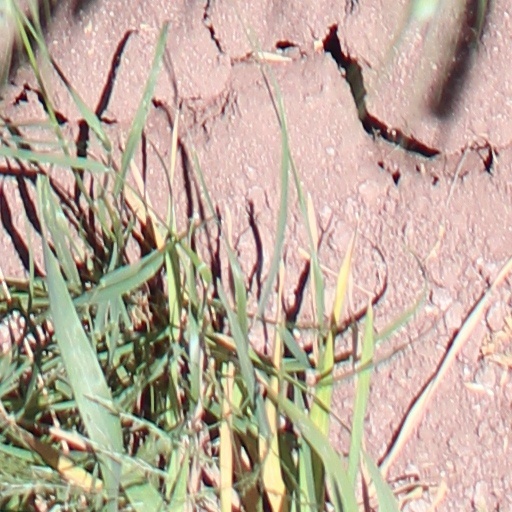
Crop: wheat